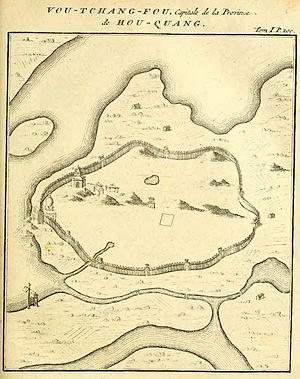
""Vou-tchang-fou, Capitale de la Province de Hou-quang"": Gravure extraite de Description de la Chine, édition de La Haye 1736. Tome 1 page 200. Plan de la ville de Wuchangfu."